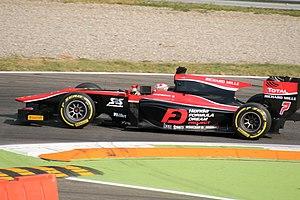
Nobuharu Matsushita, né le 13 octobre 1993 à Saitama, est un pilote automobile japonais qui participe en 2019 au championnat de Formule 2 avec l’écurie britannique Carlin.